Airplane

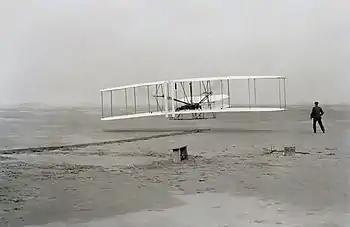
The "Wright Flyer"s first flight on 17 December 1903

The American Wright brothers's flights in 1903 are recognized by the "Fédération Aéronautique Internationale" (FAI), the standard-setting and record-keeping body for aeronautics, as "the first sustained and controlled heavier-than-air powered flight". By 1905, the Wright Flyer III was capable of fully controllable, stable flight for substantial periods. The Wright brothers credited Otto Lilienthal as a major inspiration for their decision to pursue manned flight.